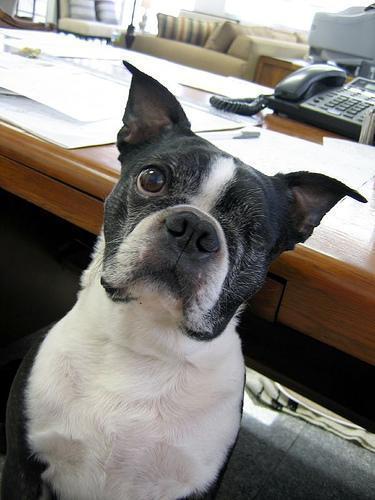
Boston_bull